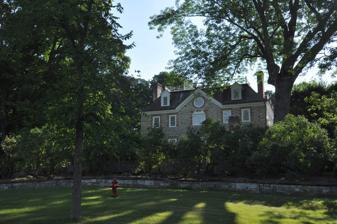
Building: Gov. Smith Homestead
Country: United States of America
Year built: 1765
Historic house in Connecticut, United States United States historic place Gov. Smith Homestead U.S. National Register of Historic Places U.S. Historic district Contributing property Show map of Connecticut Show map of the United States Location South Main St., Sharon, Connecticut Coordinates 41°52′9″N 73°28′32″W / 41.86917°N 73.47556°W / 41.86917; -73.47556 Area 15 acres (6.1 ha) Built 1765 ( 1765 ) Architectural style Colonial Revival, Georgian Part of Sharon Historic District ( ID93000257 ) NRHP reference No. 82004475 Significant dates Added to NRHP March 25, 1982 Designated CP April 15, 1993 The Governor Smith Homestead is a historic house on South Main Street in Sharon, Connecticut .  Built between 1765 and 1777, this large stone house has been a distinctive presence on the Sharon Green for over 200 years.  It was for many years the home of John Cotton Smith , Governor of Connecticut during the War of 1812 , and a nephew of the house's builder, Simeon Smith.  The house was listed on the National Register of Historic Places in 1982, and was included in the Sharon Historic District in 1993. Description and history The Smith Homestead anchors the southernmost end of the long Sharon Green, a 1.5-mile (2.4 km) greensward that defines the town center.  The southern half of the green is mainly residential, and has been modified to have a central roadway instead of two flanking ones, as seen in the northern section.  The Smith House is located on the east side of South Main Street, just north of its crossing of an unnamed stream.  The house is a large 2 + 1 ⁄ 2 -story stone construction, built out of locally quarried stone and covered by a truncated hip roof.  Its prominence is accentuated by the presence of stone retaining walls, which terrace the landscaped area around it on two sides.  The flat area at the center of the roof is ringed by a balustrade, and corbelled brick chimneys rise from either side.  The angled portion of the roof is pierced by gabled dormers, and by a one-bay gable above the main entrance.  The interior follows a central hall plan, and retains many fine period finish elements. Construction on this house was begun in 1765 by Simeon Smith, a prominent local doctor, pharmacist, and militia leader.  Its oldest portion is the rear ell, which was occupied while construction of the main block continued.  The stonework was supposedly overseen by an Italian craftsman brought in by Smith, who had traveled extensively in Europe.  Finishing elements on the house were delayed by the American Revolutionary War .  Smith conducted a meeting at the house in 1779 of several other medical professionals, which they styled as the first meeting of its kind in the new United States.  Smith fell on hard times financially after the war, and turned the property over to his brother. John Cotton Smith , Smith's nephew, a prominent state politician who served as Governor and in the United States Congress, made this house is home.  It remained in the Smith family until 1915. See also Simeon Smith Mansion , built in West Haven, Vermont by Smith in the 1790s Simeon Smith House (West Haven, Vermont) , also built by Smith National Register of Historic Places listings in Litchfield County, Connecticut References